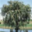
Label: willow_tree